Trinity Episcopal Church (Mount Airy, North Carolina)

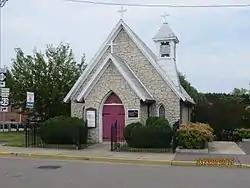

Trinity Episcopal Church is a historic Episcopal church located in Mount Airy, Surry County, North Carolina. It was built in 1896, and is a one-story, Gothic Revival-style masonry structure of uncoarsed granite rubble, locally sourced and donated by parishioner Thomas Woodruff, president of the North Carolina Granite Corporation at that time. The first service in the new building was held in July of 1896. Trinity was consecrated on October 13, 1900, and was dedicated to "…the Worship and Service of Almighty God, the administration of His Holy Sacraments, the Reading and Preaching of His Holy Word, and for the performance of All Holy Offices" by the Bishop of North Carolina, the Rt. Reverend Joseph Blount Cheshire. The main block of the church measures 20 feet by 50 feet. It has a small gable narthex and features lancet windows. It is the oldest church building in Mount Airy.